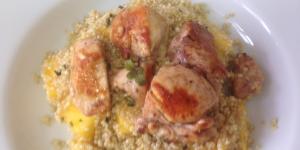
ensalada de quinoa y pollo con mango